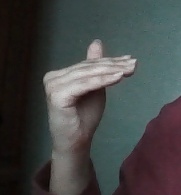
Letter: khaa